2014 CrossFit Games

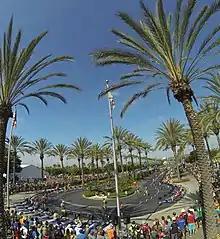
Athletes and rowing machines at the start of the 3 mile run race course in the Triple-3 event

Similar to 2013's Burden Run event, all male and female athletes participated in one large heat. The athletes completed a triplet consisting of a 3,000 meter row, 300 double-unders, and a 3 mile run around the StubHub Center. Rob Forte and Kristen Holte were the men's and women's winners, respectively. Rich Froning had to stop and walked part of the run course in the heat, and finished in 37th place, his worst-ever finish in a CrossFit Games event.